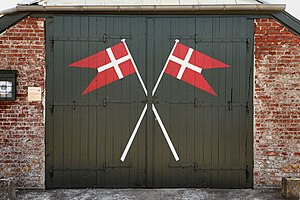
Kystredningstjenesten
Redningsstation - port typisk for danske redningsstationer
Kystredningstjenesten er en tjeneste under Søværnet, der forestår redningsaktioner på havet fra land. Tjenesten hørte tidligere under Farvandsvæsenet men blev overført til Søværnet den 1. januar 2012 som følge af nedlæggelsen af Farvandsvæsenet.